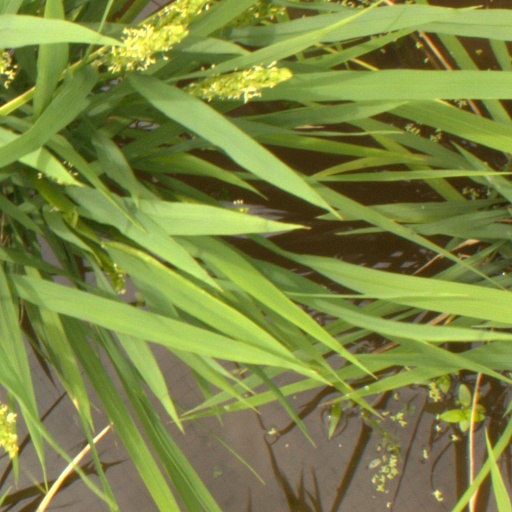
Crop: rice